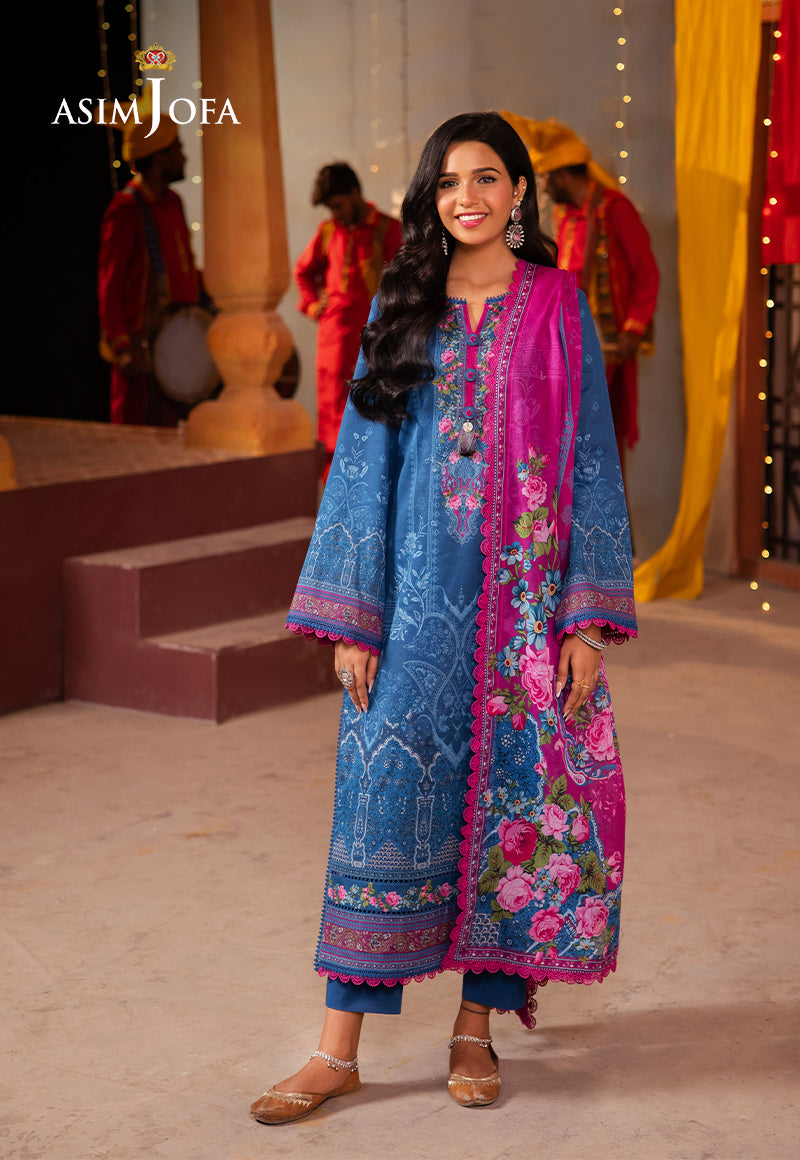
blue multi embroidered suit